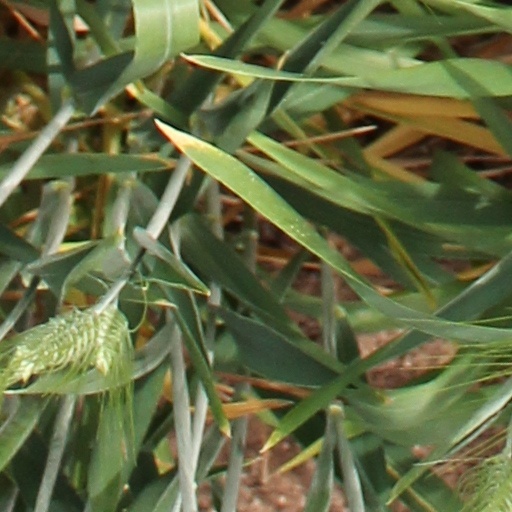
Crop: wheat